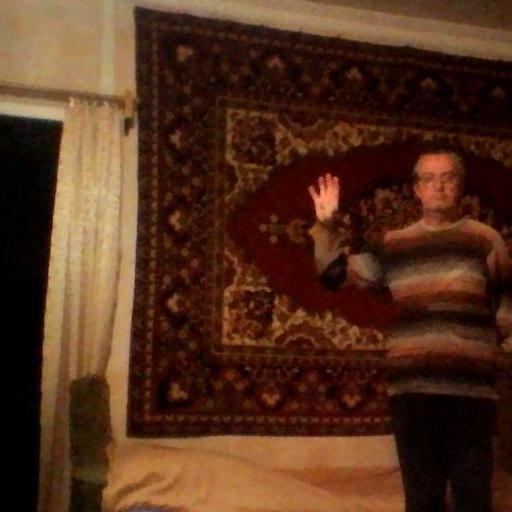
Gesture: four